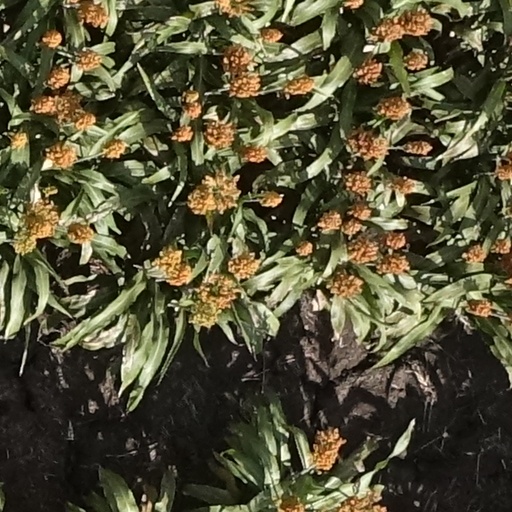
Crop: sorghum